Eric I of Denmark

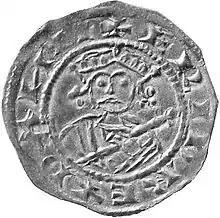
Coin of Eric Evergood

Eric I ( – 10 July 1103), also known as Eric the Good or Eric Evergood, was King of Denmark following his brother Olaf I Hunger in 1095. He was a son of Sweyn II. His mother's identity remains unknown. He married Boedil Thurgotsdatter.